Railway Administration Building, Rockhampton

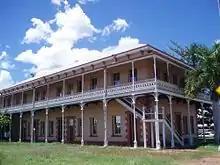
Railway Administration Building, 2008

The former Railway Administration Building is located near the Rockhampton city centre on the corner of Stanley and Denison streets, diagonally opposite the main railyards. It retains a physical relationship with the North Coast Railway along the middle of Denison Street, which passes the former railway office building before crossing the intersection of Dension and Stanley streets to enter the railyard.